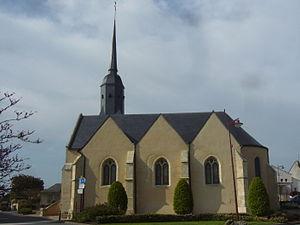
Église Sainte-Marie-Madeleine de La Chapelle-du-Bois, dans la Sarthe This building is indexed in the Base Mérimée, a database of architectural heritage maintained by the French Ministry of Culture,
La Chapelle-du-Bois est une commune française, située dans le département de la Sarthe en région Pays de la Loire, peuplée de 868 habitants.